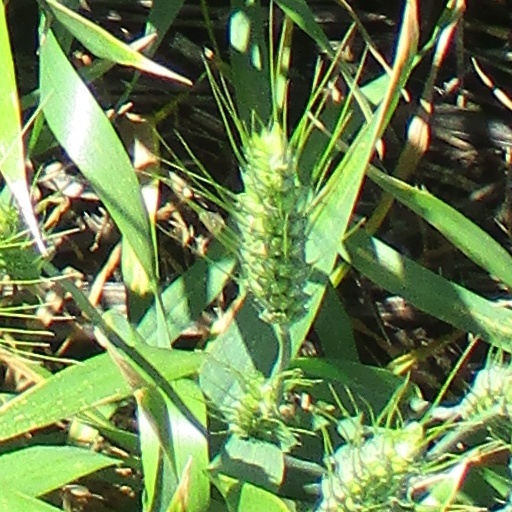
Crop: wheat